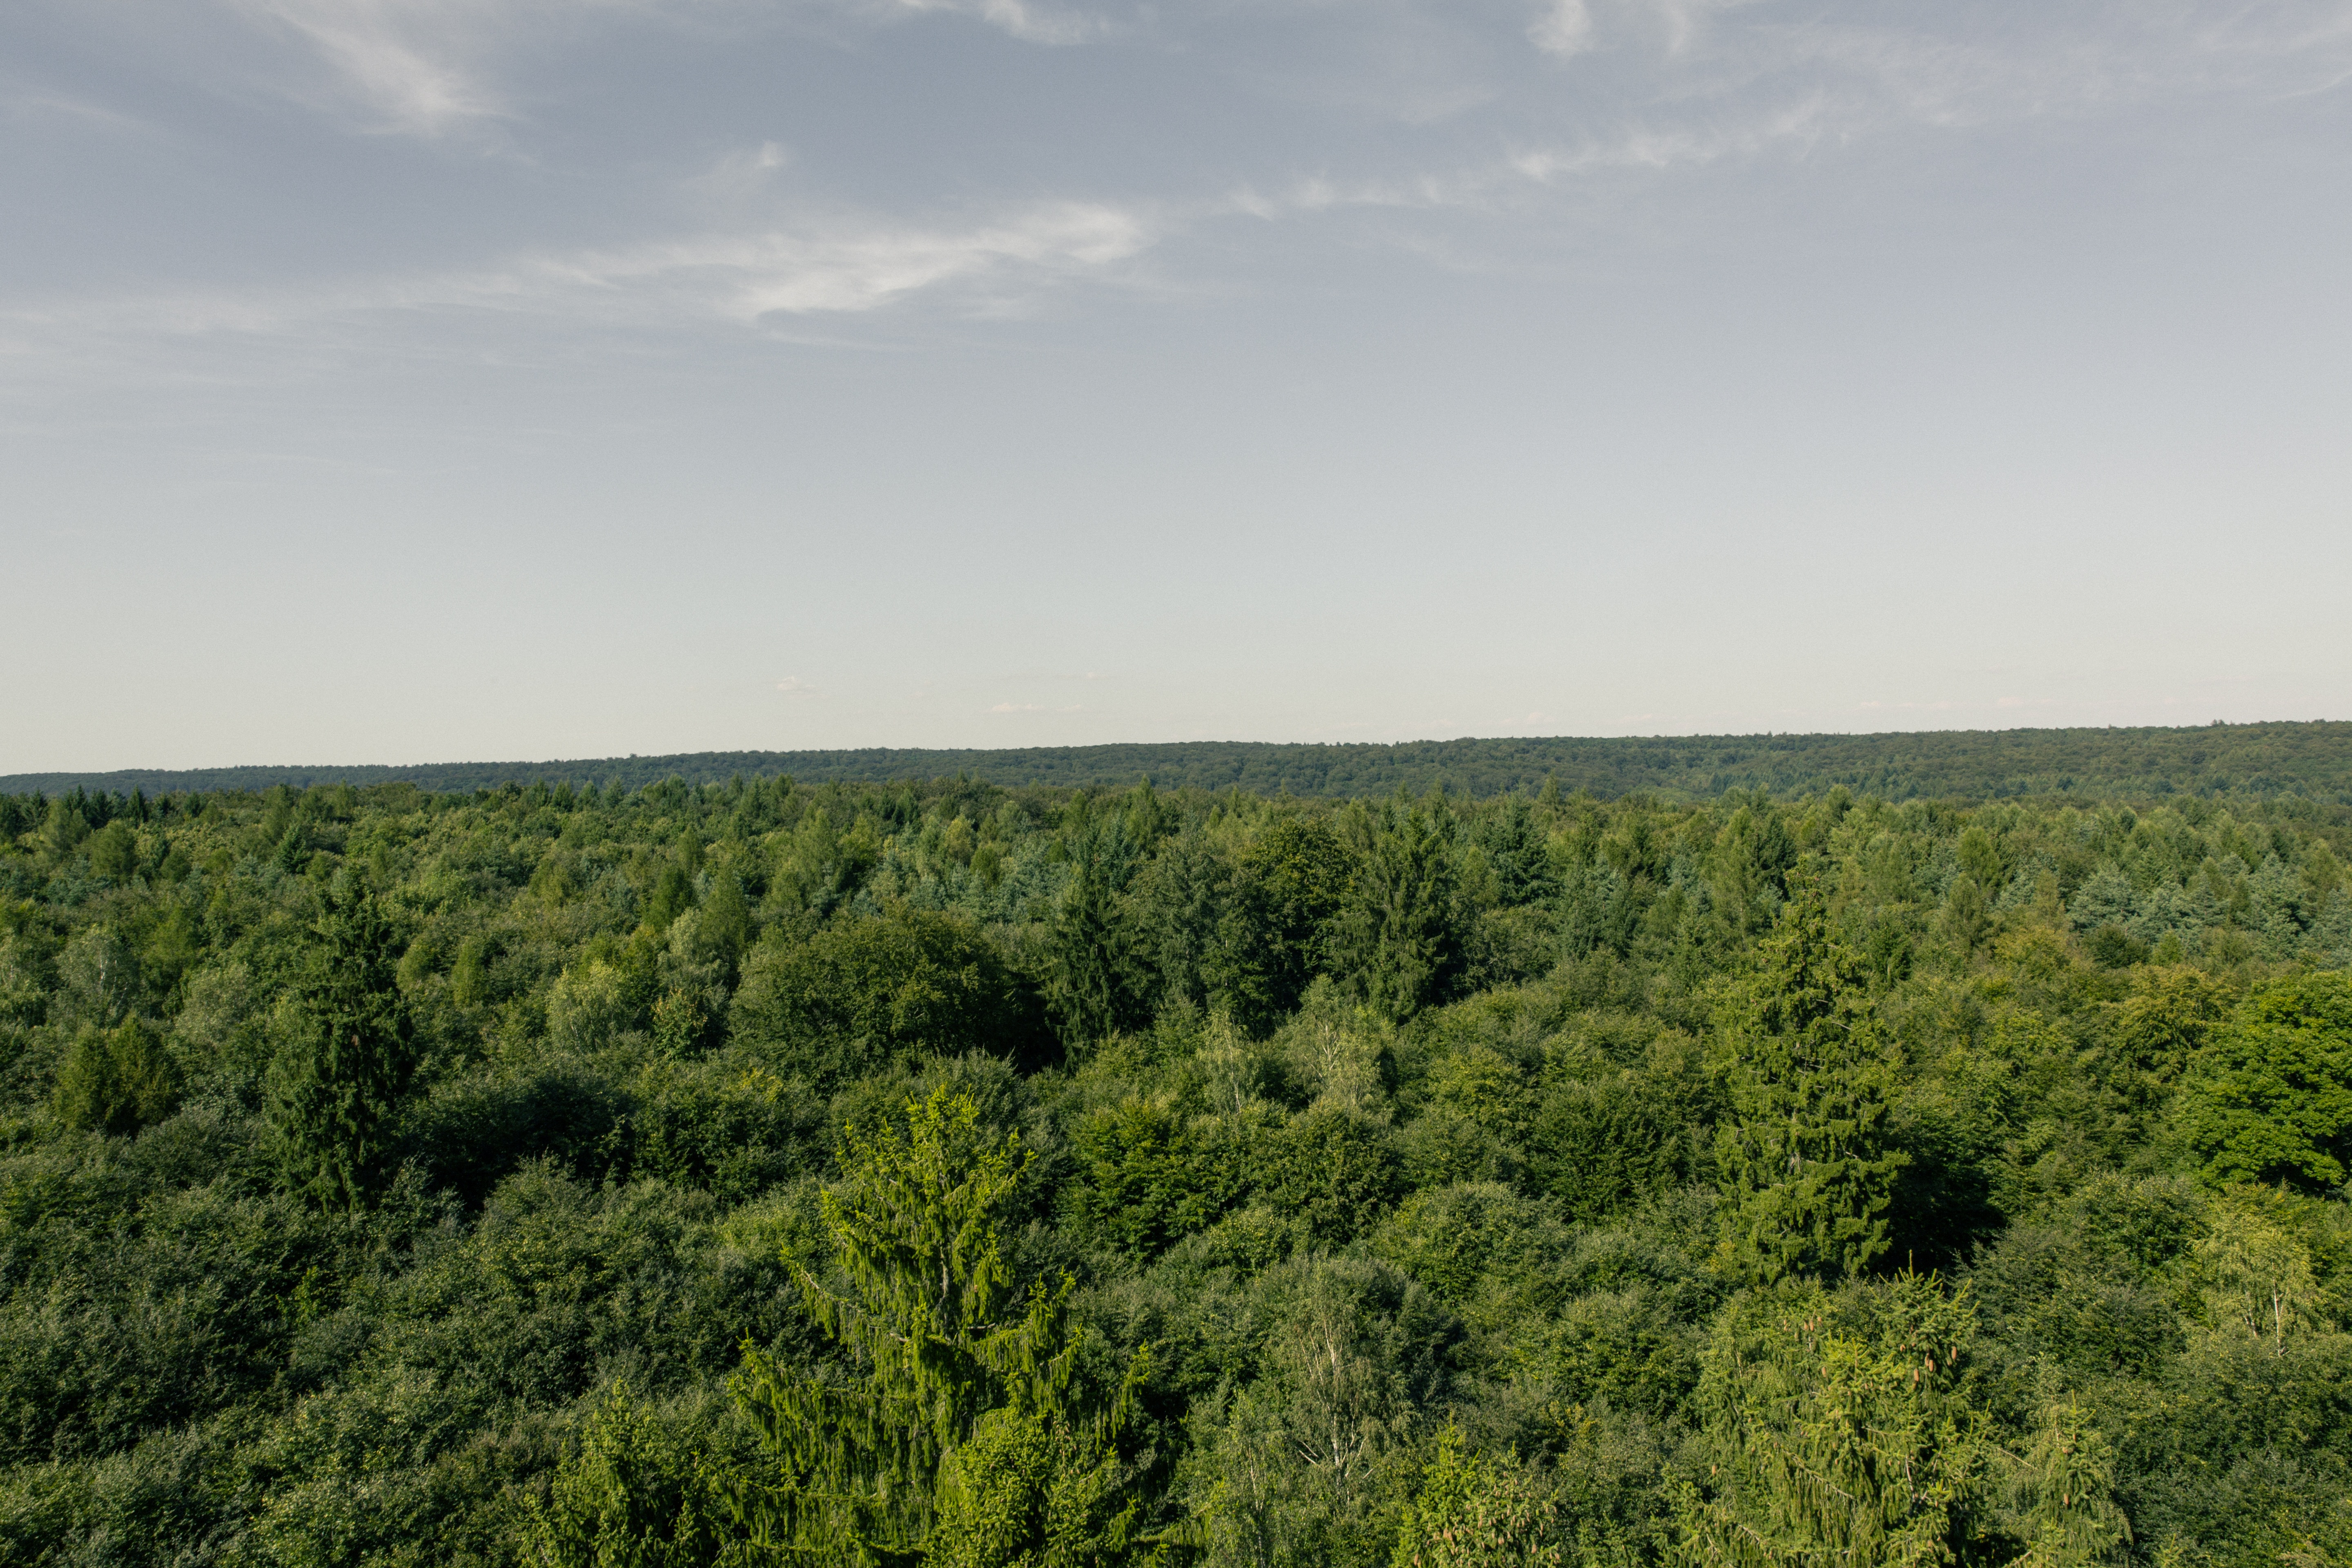
landscape, tree, nature, forest, rock, horizon, wilderness, mountain, hiking, field, meadow, prairie, hill, view, holiday, tourism, leisure, ridge, plain, mountaineering, trees, places of interest, deciduous forest, fields, grassland, forestry, vegetation, rainforest, wetland, plateau, bavaria, habitat, viewpoint, ecosystem, destination, more, rural area, distant view, foresight, nature park, timber industry, upper franconia, lower franconia, steigerwald, treetop path, forestry operation, biome, natural environment, geographical feature, atmospheric phenomenon, woody plant, temperate coniferous forest